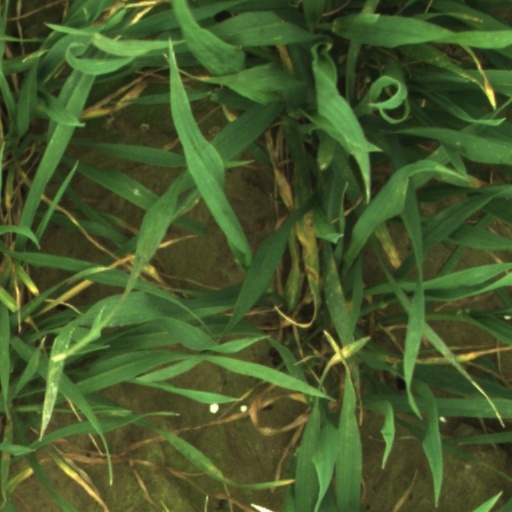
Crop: wheat